Lake Ōhau

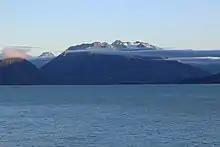
Lake Ōhau, looking north from the Lake Ohau Alpine Village

Lake Ōhau is probably one of the most unpopulated lakes in New Zealand. The Lake Ōhau Alpine Village has 140 sections and around 30 houses, of which the majority are holiday homes. The Village population was increasing, before the 4 October 2020 wildfire destroyed 48 houses in the Village. Visitors are often astounded by the peace and quiet around Lake Ōhau. Some believe Lake Ōhau has benefited from tourism and visitors, However, only the local businesses benefit, and many locals are left cleaning up rubbish and reminding visitors fires, and fireworks, are prohibited.